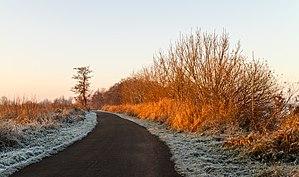
Langweer est un village de la commune néerlandaise de De Fryske Marren, situé dans la province de Frise.